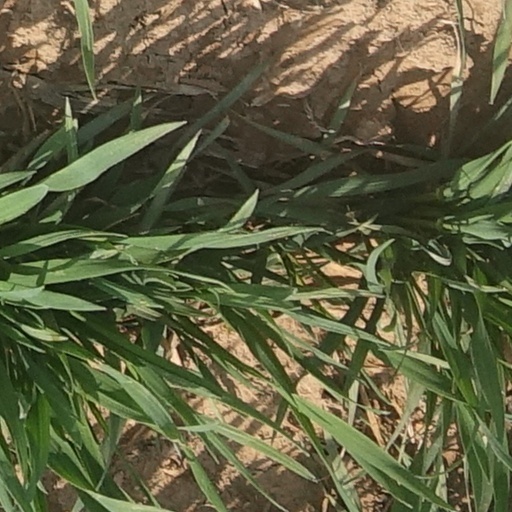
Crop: wheat